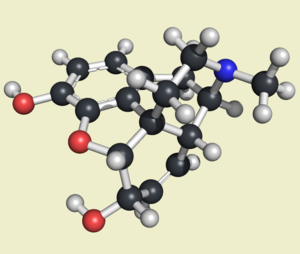
Bernard Courtois est un salpêtrier et un chimiste français connu pour ses découvertes de la morphine, et surtout de l'iode, qui eurent des conséquences considérables en médecine et dans le développement de la photographie.